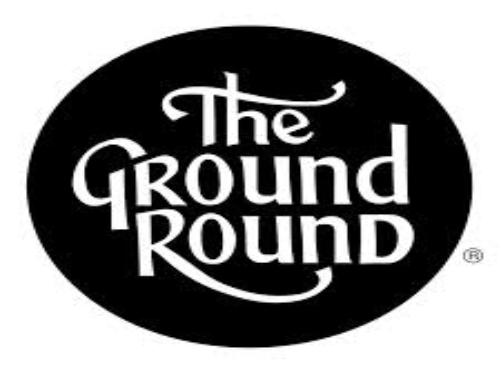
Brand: Ground Round
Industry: Electronic